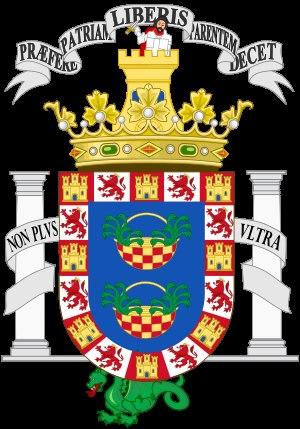
Les Armoiries de Melilla furent approuvées par décret royal du Roi Alphonse XIII, le 11 mars 1913. Les armoiries se basent sur celles du duc de Medina Sidonia, car c'est Juan Alonso de Guzmán, 3ᵉ duc de Medina Sidonia, qui prit l'initiative de la conquête de la ville. Elles sont également très proche au niveau de la construction des Armoiries de Porto Rico.